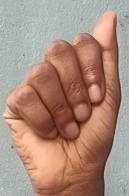
ASL sign: A